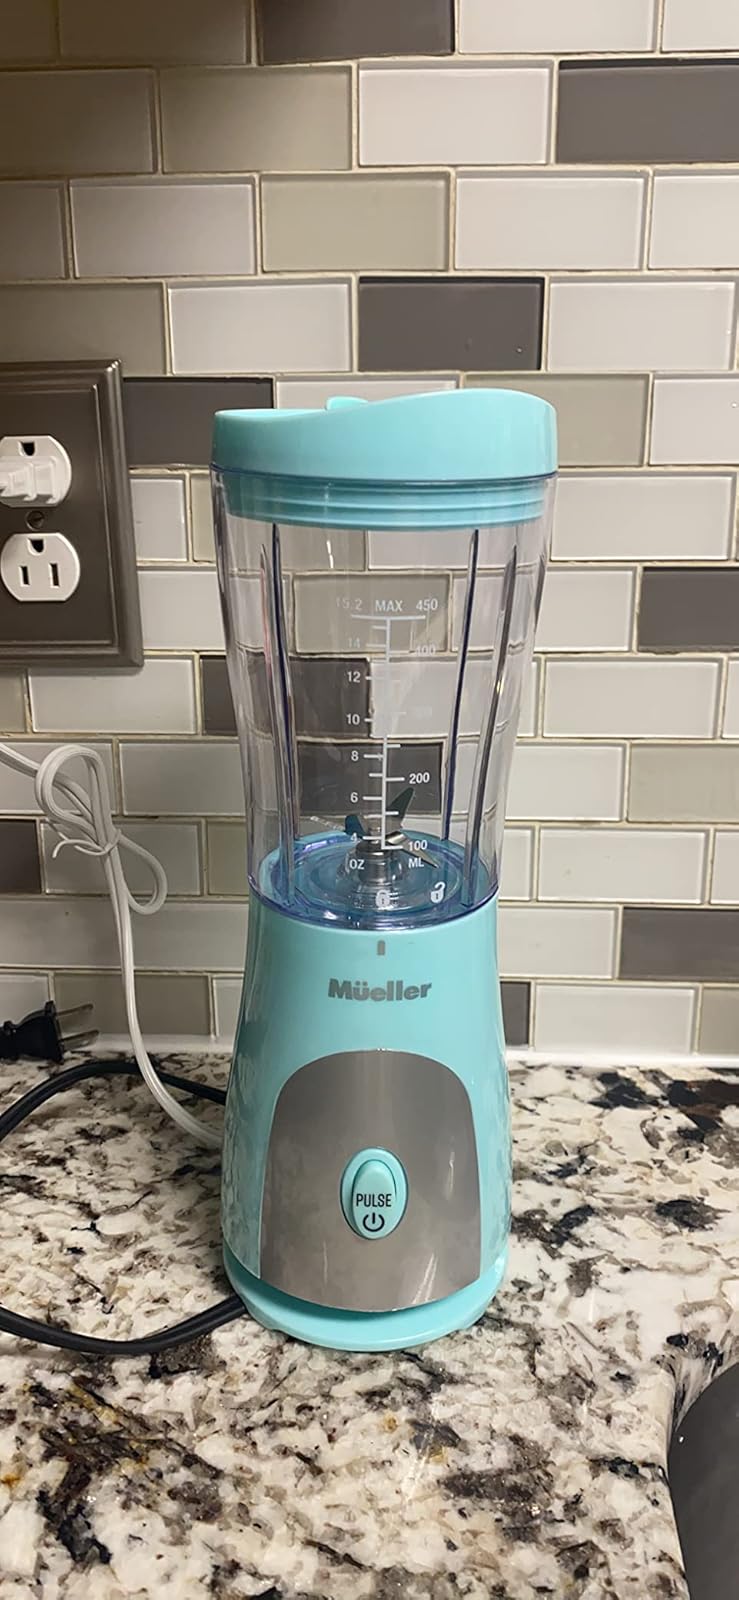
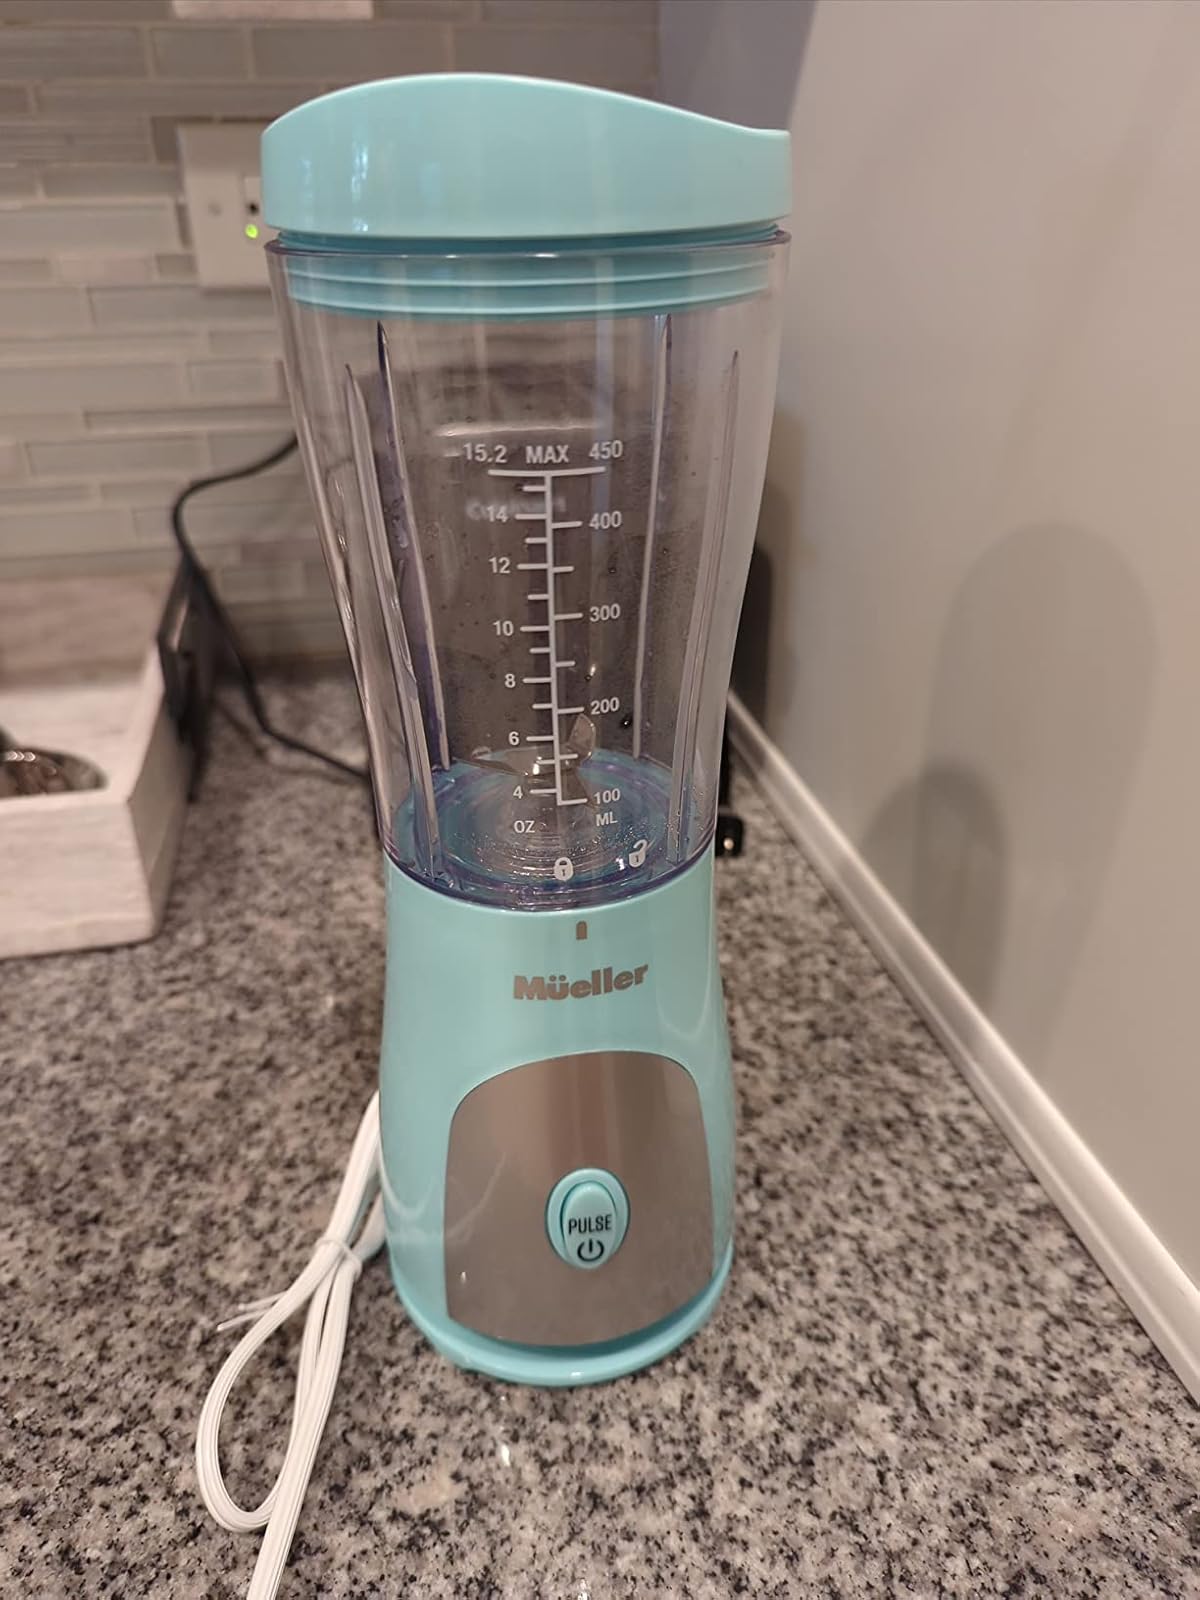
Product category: items_blender
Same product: yes